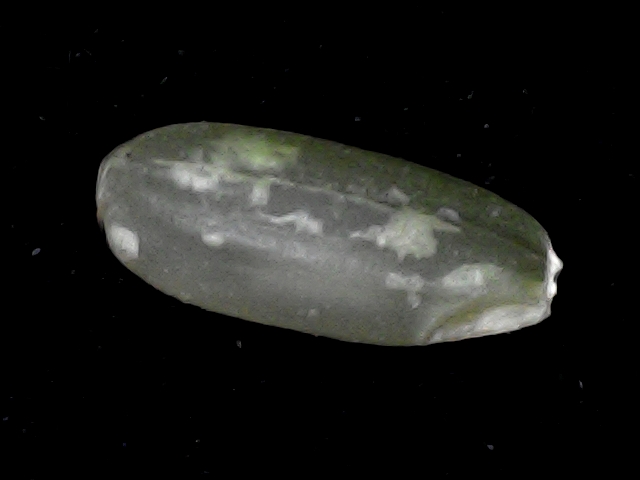
Rice variety: BR22